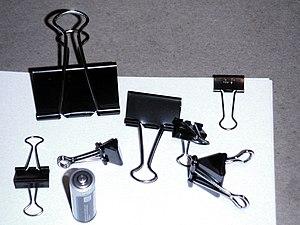
Un pince-notes, aussi appelé pince-feuilles ou encore Clips métallique au Québec et pince double clip en France, est un petit objet métallique généralement utilisé pour maintenir solidaire une liasse de feuilles de papier.